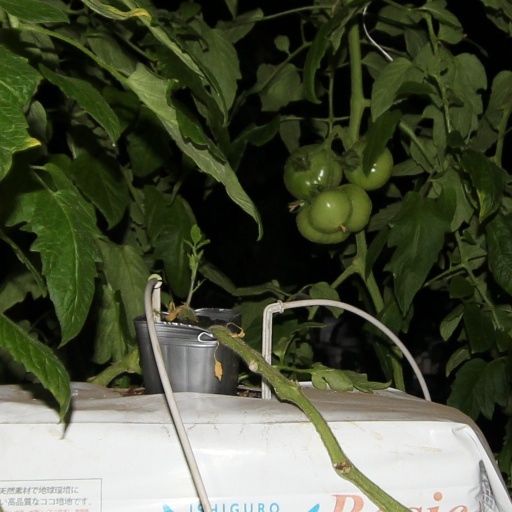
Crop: tomato